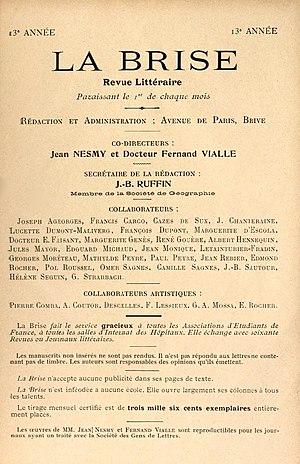
La Brise
Albert Hennequin ou Albert-F. Hennequin est un poète et critique littéraire français.